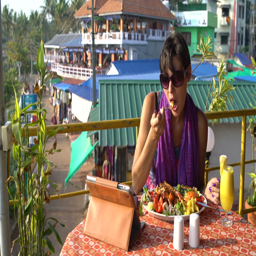
a woman at a restaurant on the seashore eating seafood and using tablet